Vorab Glacier

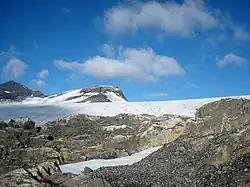
Vorab Glacier

The Vorab Glacier (rarely "Vorabfiren", Romansh: "Glatscher dil Vorab") is a 2 km long glacier (as of 2005) situated in the Glarus Alps in the cantons of Glarus and Graubünden. It lies on the east side of the Vorab, between 2,600 and 3,000 metres above sea level. In 1973 it had an area of 2.17 km., and is receding today.